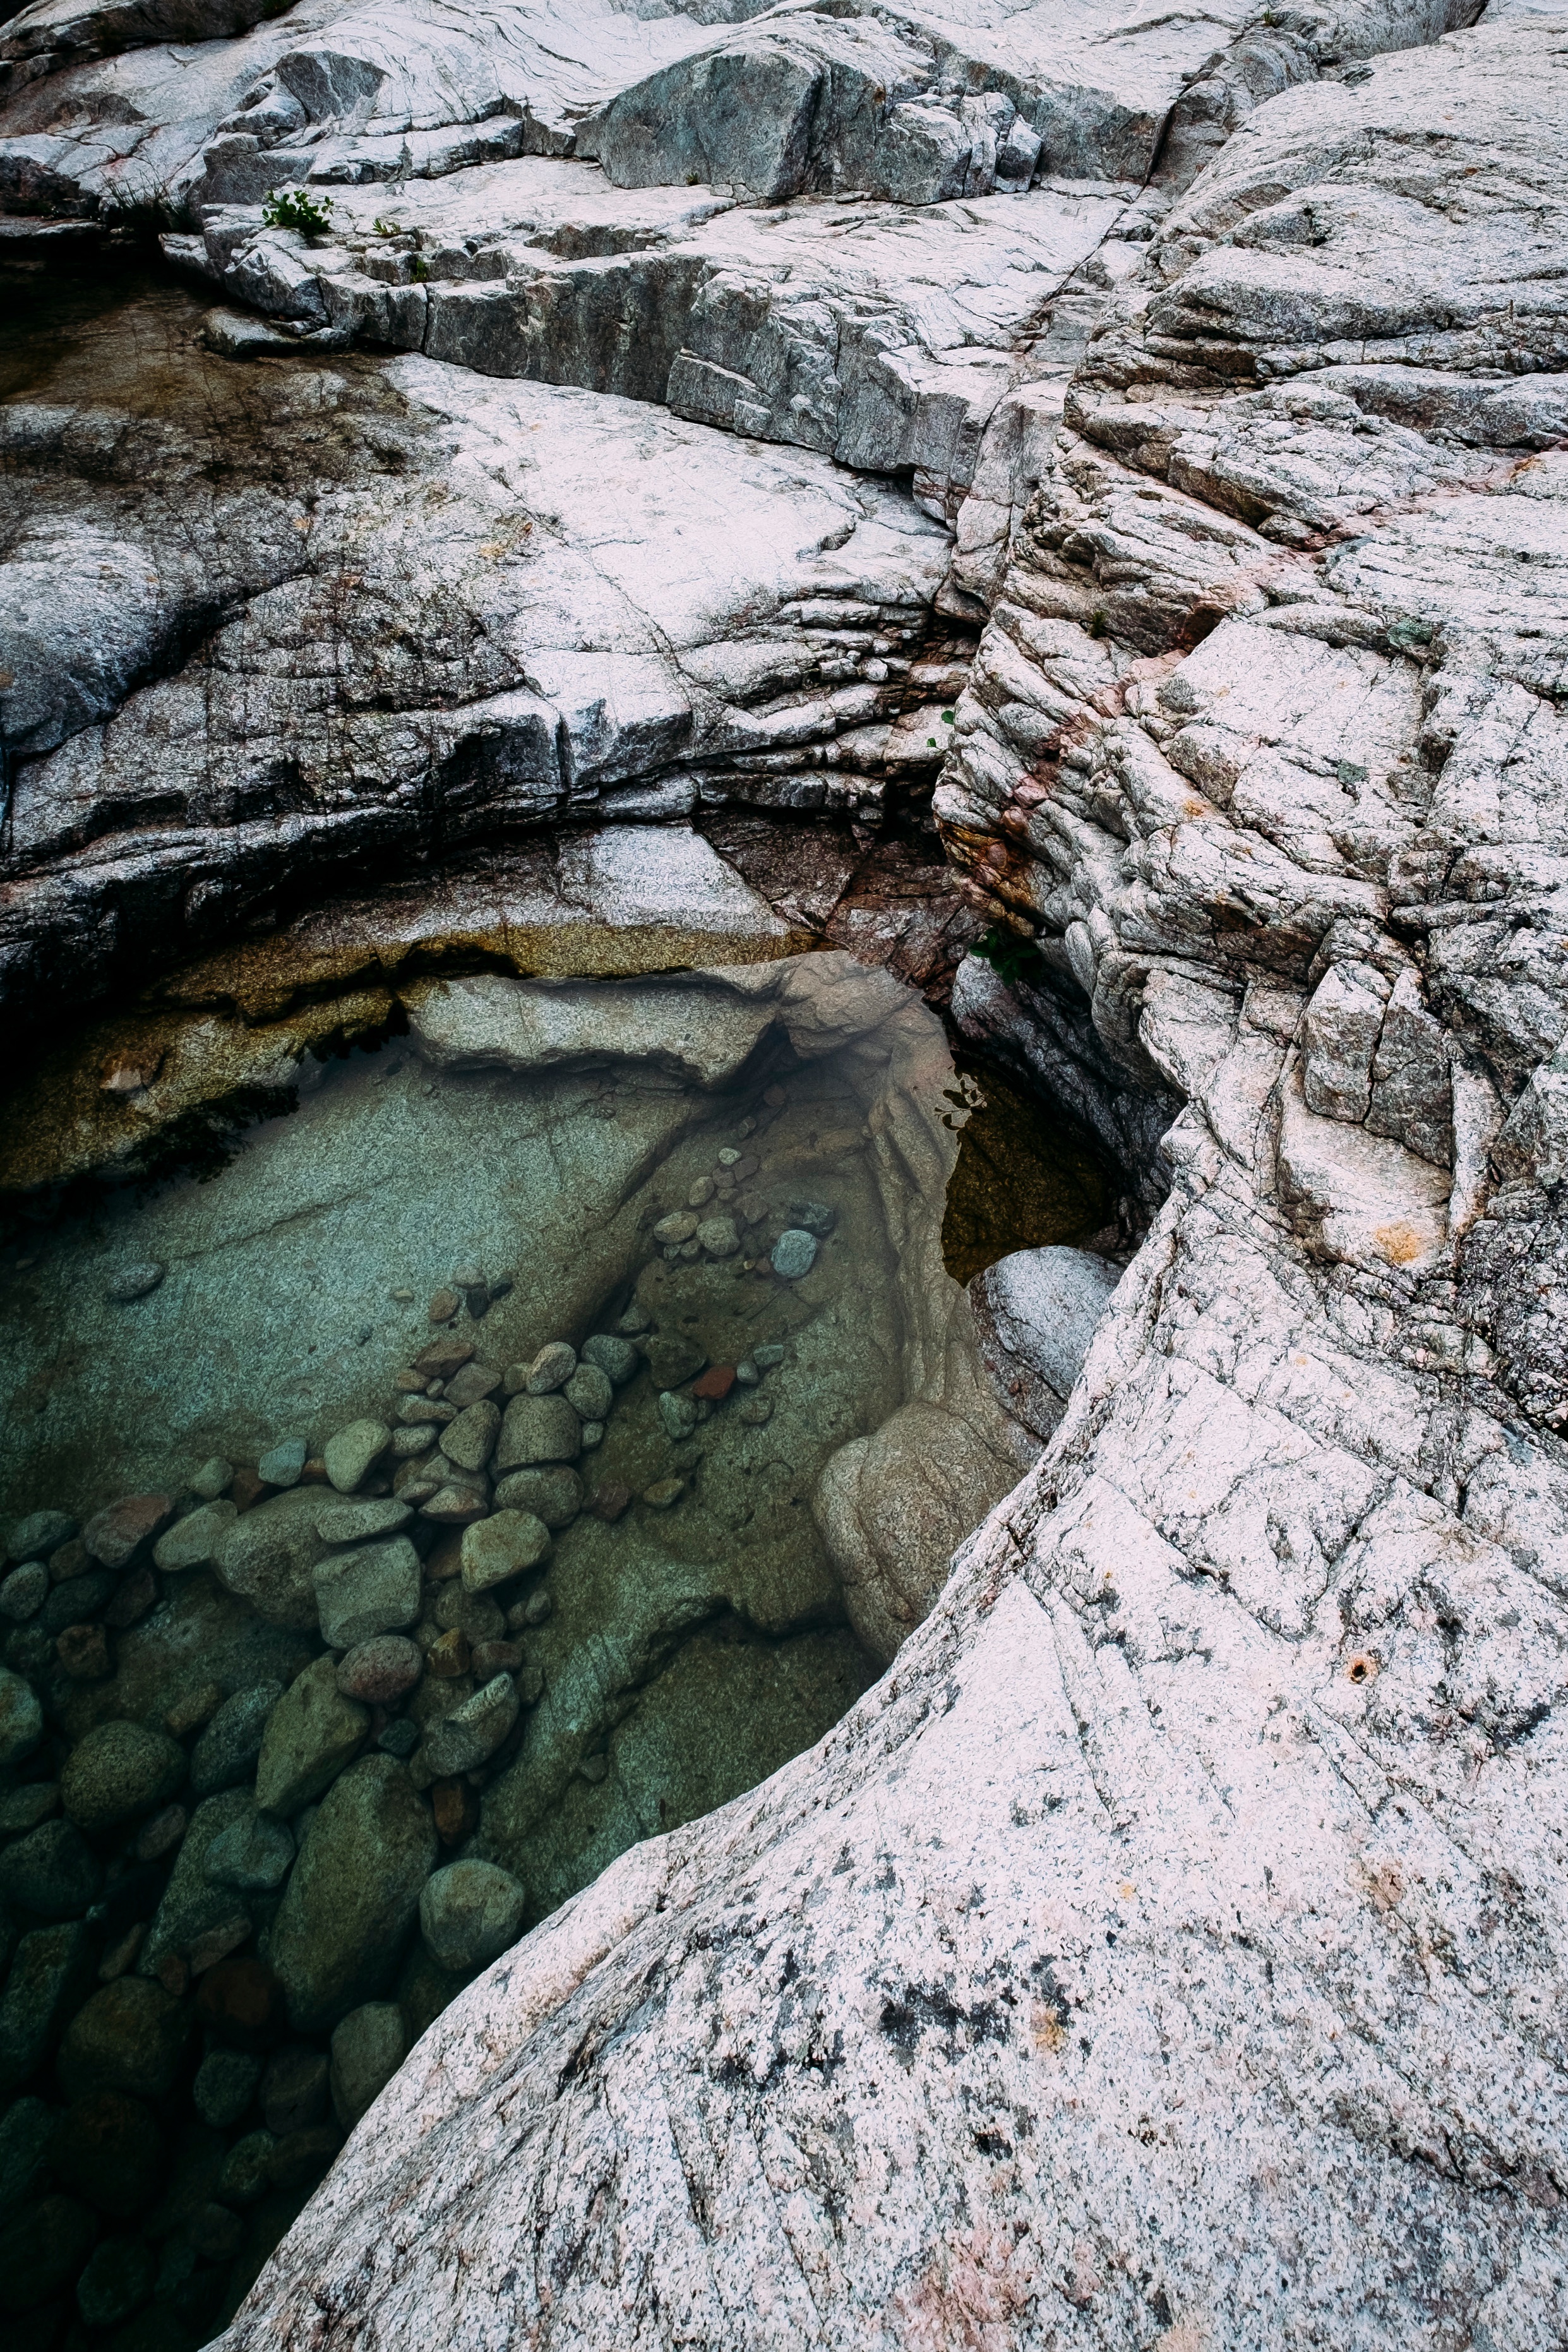
sea, coast, water, nature, rock, wilderness, mountain, river, formation, cliff, stream, rapid, terrain, ridge, body of water, geology, water feature, landform